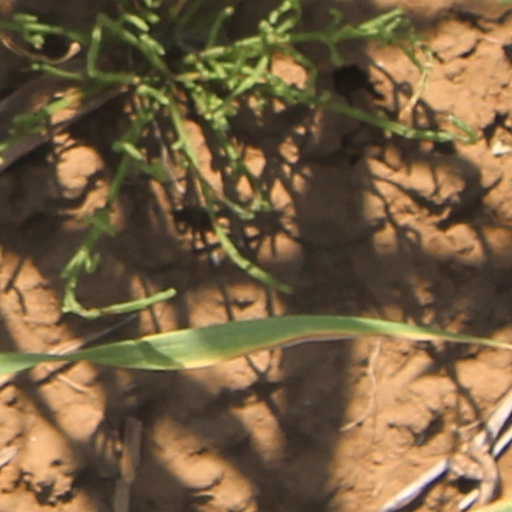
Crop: wheat